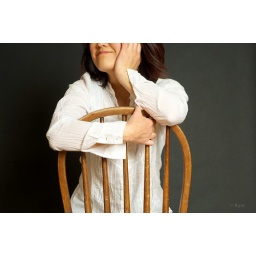
Kymdot in a "quiet" white shirt ;)